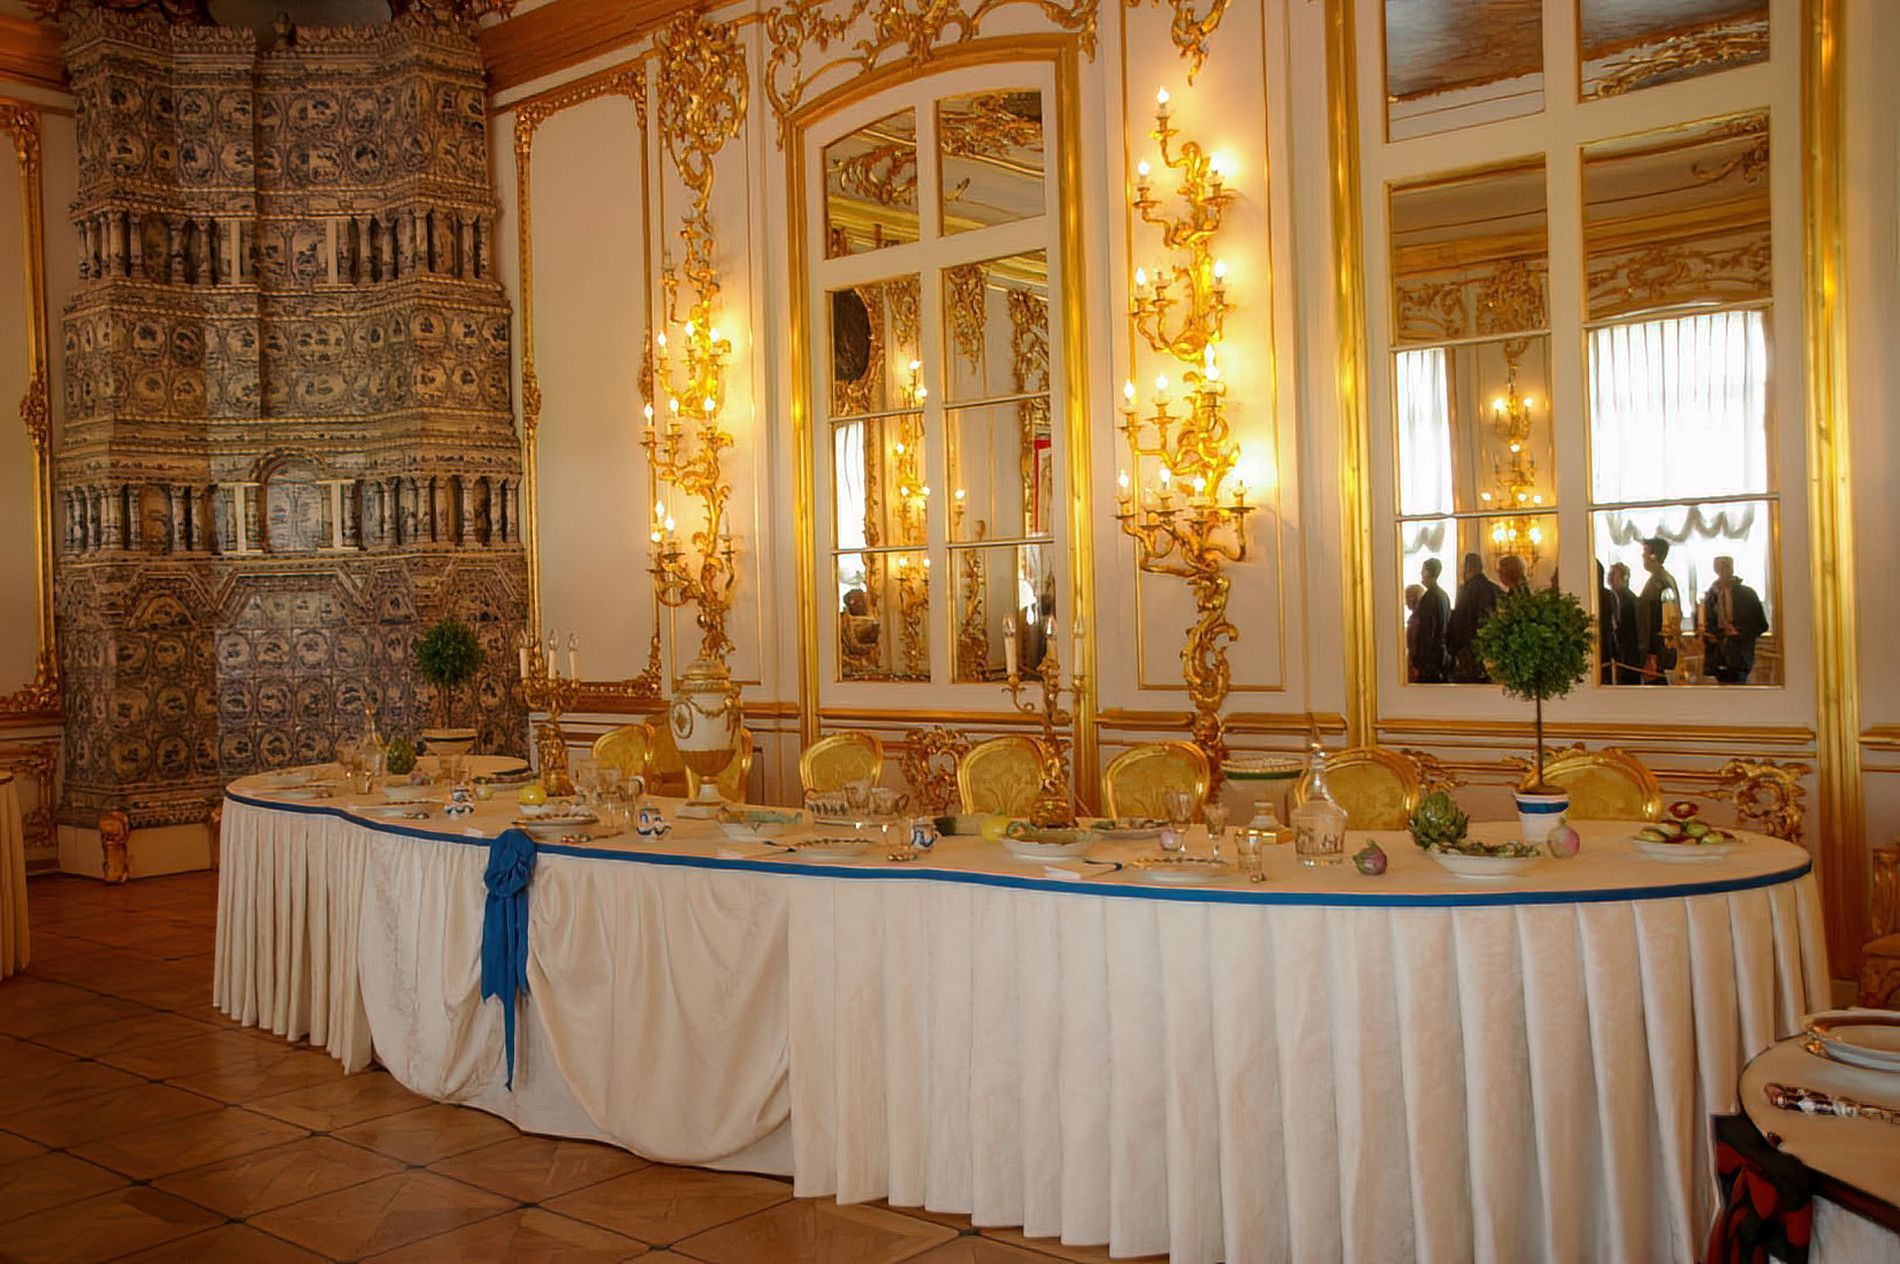
Luxury Dining Room
The image shows a dining room with a long dining table covered in a white tablecloth. The table holds plates, decorative plants, and a lot of table setups. The room has golden walls, large mirrors, and elegant lighting.
Medium shot, The scene shows a luxury dining room with warm golden lighting. The style is classic and elegant. The atmosphere feels formal and welcoming, making it perfect for a special occasion.
Labels: Indoors, Architecture, Building, Dining Room, Dining Table, Furniture, Room, Table, Interior Design, Hall, Fun, Chair, Banquet, Person, Chandelier, Lamp, Reception, Reception Room, Waiting Room, Floor, Flooring, Tabletop, Table Setup, Mirror